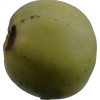
Label: Apple 13